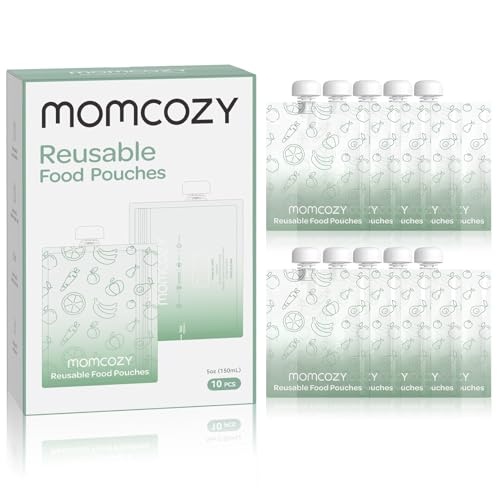
Momcozy Reusable Food Storage Bags - Dishwasher Safe, BPA-Free, Self-Standing, 10 Packs, 5oz
Discover the Momcozy Reusable Baby Food Pouches, the eco-friendly solution for busy parents! Made from BPA-free plastic, these 5oz food storage pouches are perfect for applesauce, yogurt, and purees, ensuring your little one's meals are safe and fresh. Reusable & Dishwasher Safe : Designed for multiple uses, these pouches are easy to clean in the dishwasher, minimizing waste and supporting a sustainable lifestyle. Smart Storage : Keep your refrigerator organized while ensuring your baby's food stays fresh with these self-standing pouches that simplify feeding time. Eco-Conscious Choice : Reduce single-use plastic waste with our environmentally friendly food pouches, contributing to a healthier planet for future generations. Versatile Sizes : Available in various sizes, these pouches cater to both new and experienced parents, making meal prep a breeze. User-Friendly Design : Easy to fill, seal, and label, these pouches offer a convenient way to prepare and serve nutritious meals, ensuring a positive feeding experience for both parent and child.
Brand: Momcozy
Category: Baby & Toddler > Nursing & Feeding > Baby & Toddler Food